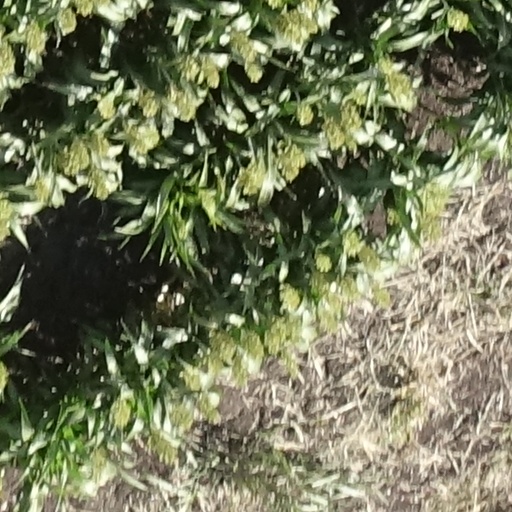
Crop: sorghum